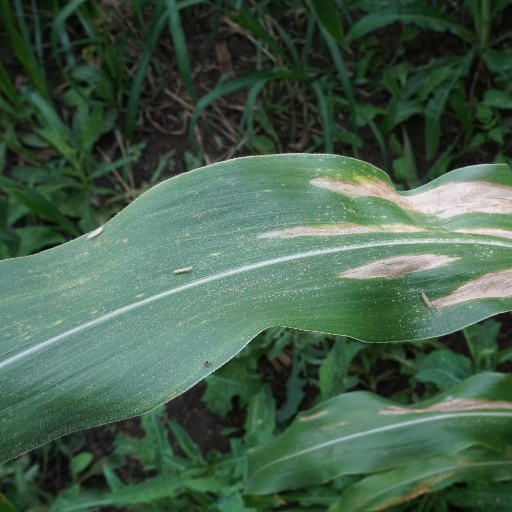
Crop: maize; corn